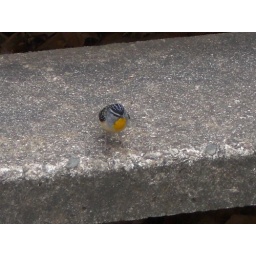
Tiny little bird that nested in the Rose's flower pot!